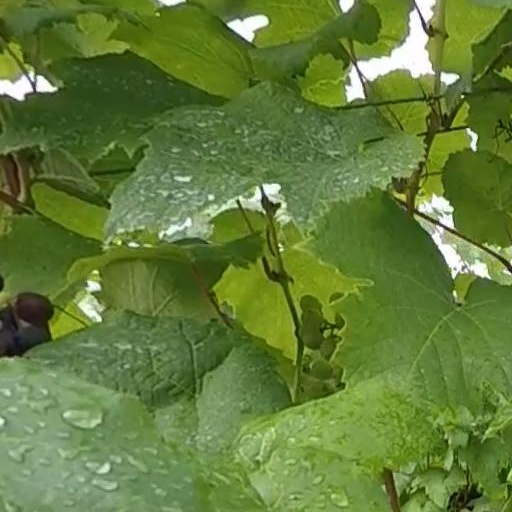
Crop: grape